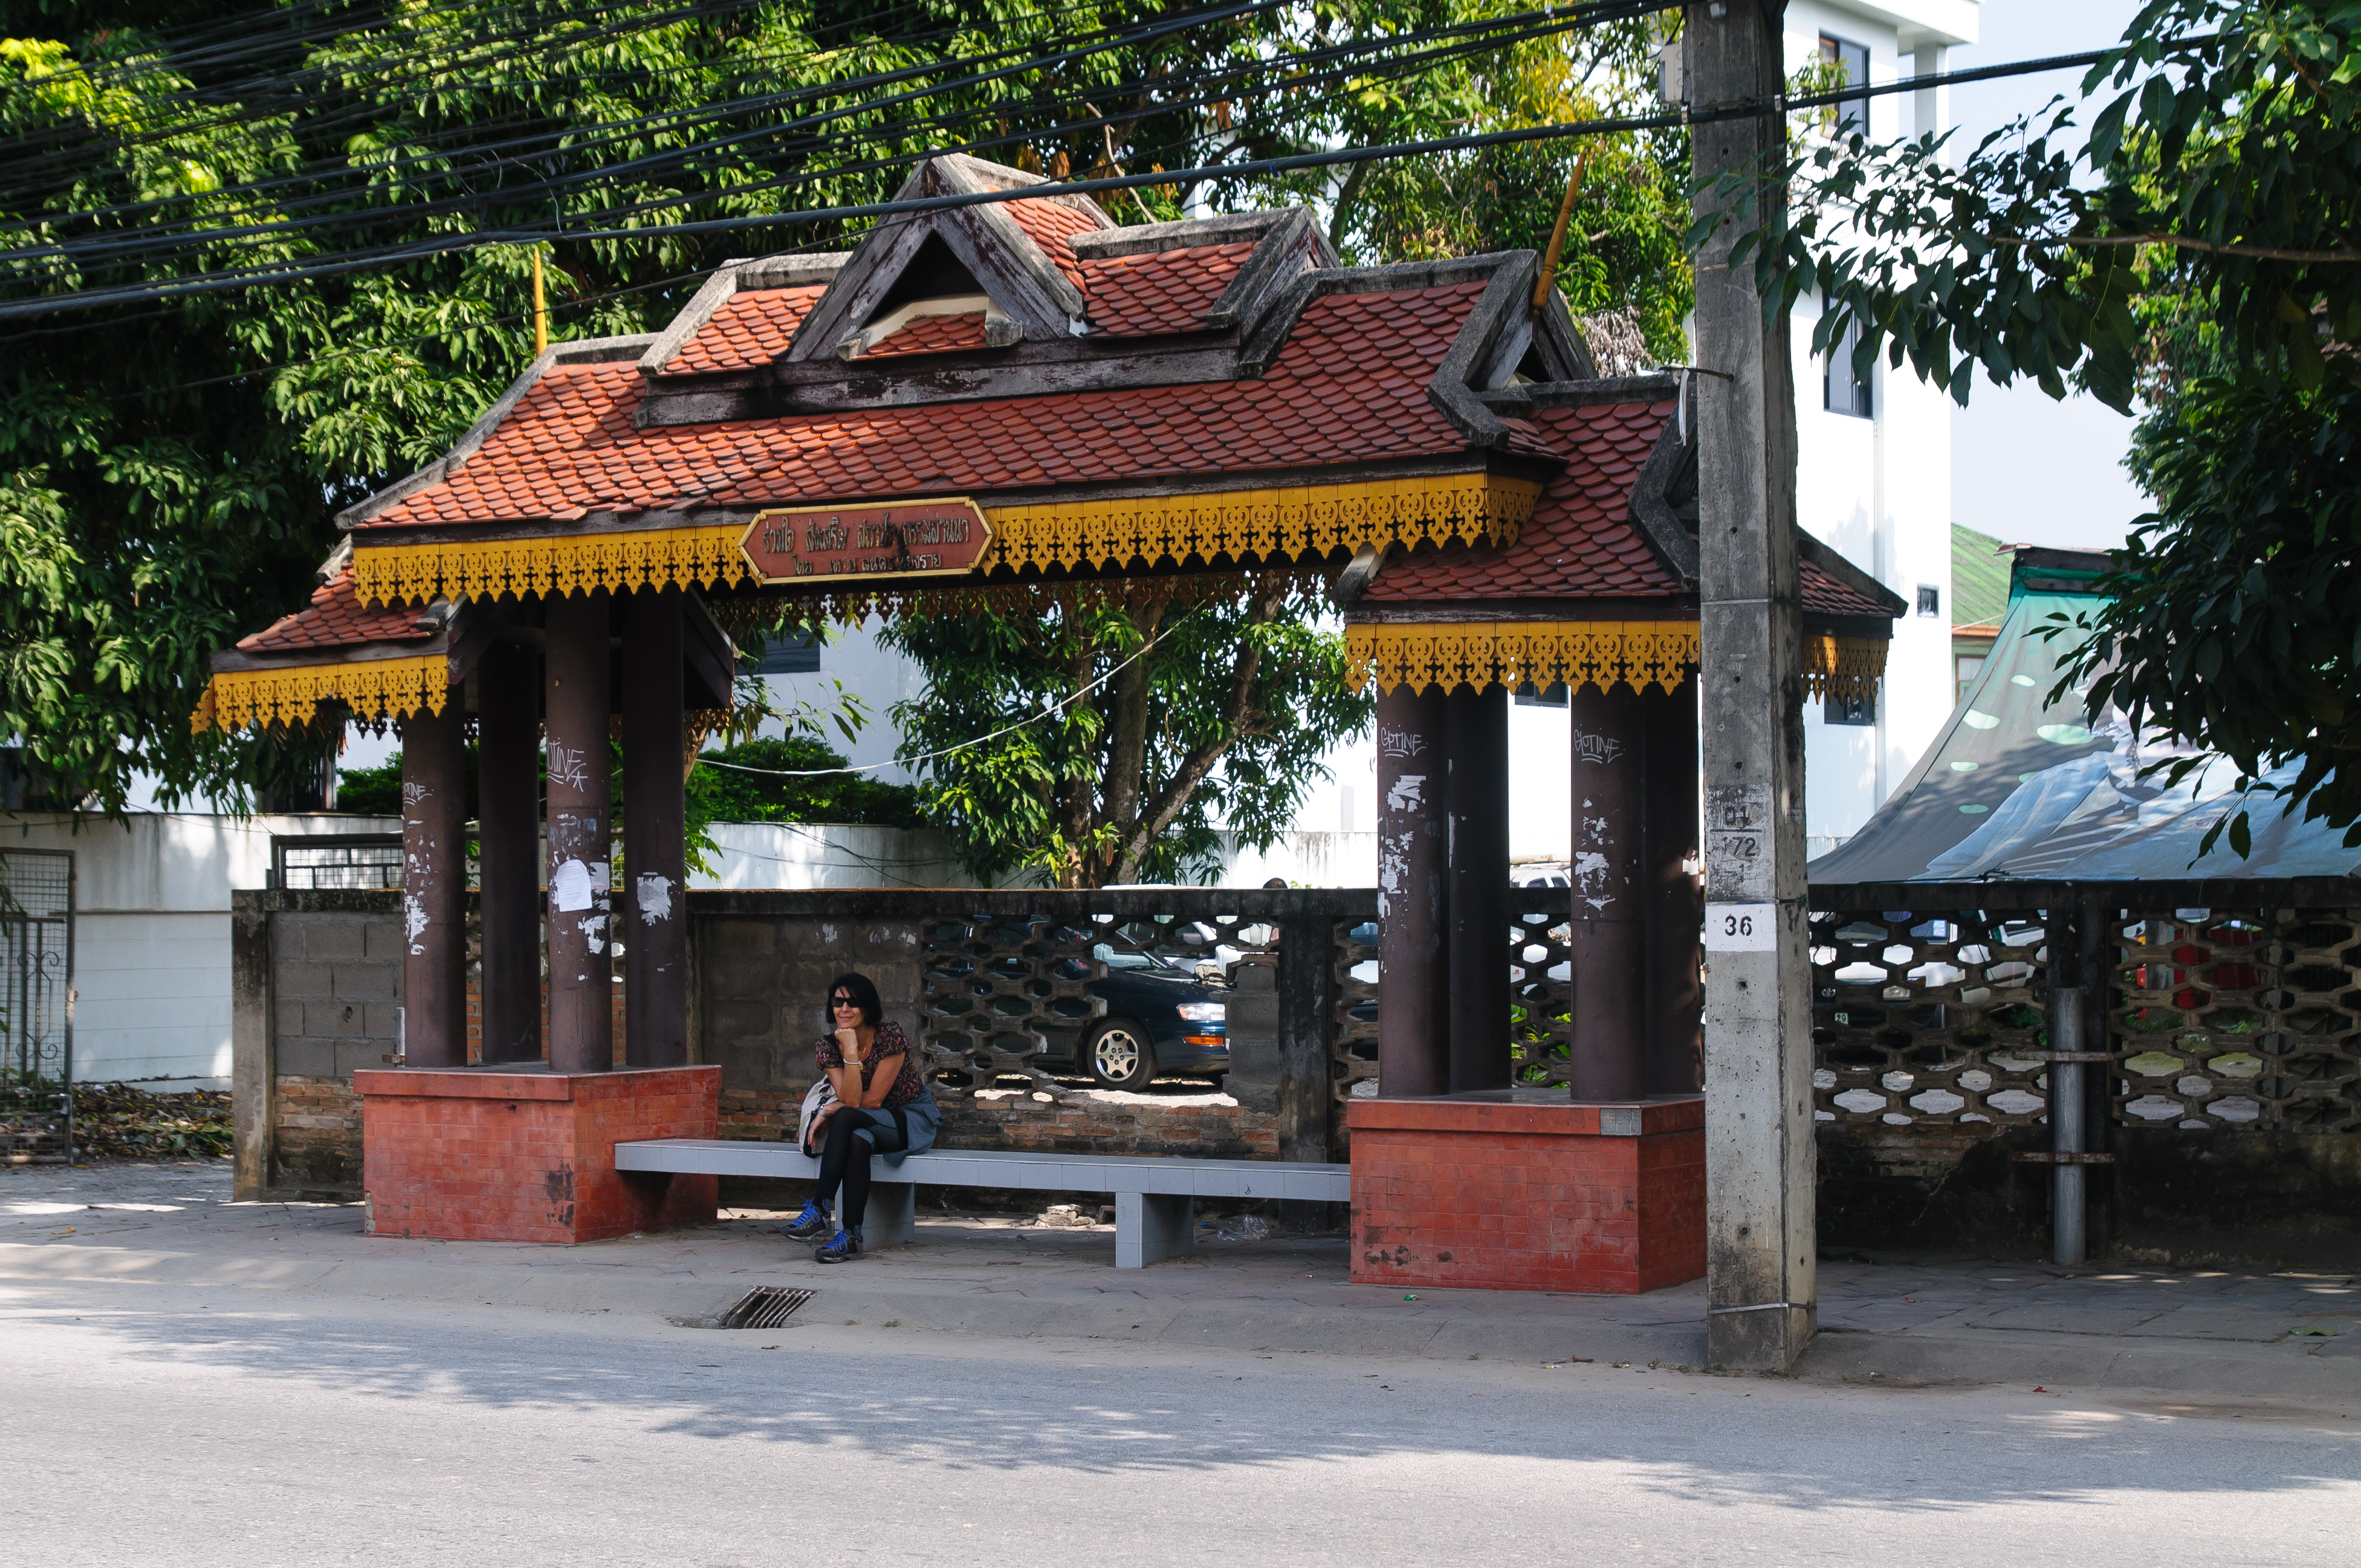
building, restaurant, travel, nikon, tourism, place of worship, thailand, temple, resort, shrine, thailandia, chiangrai, mueangchiangrai, shinto shrine